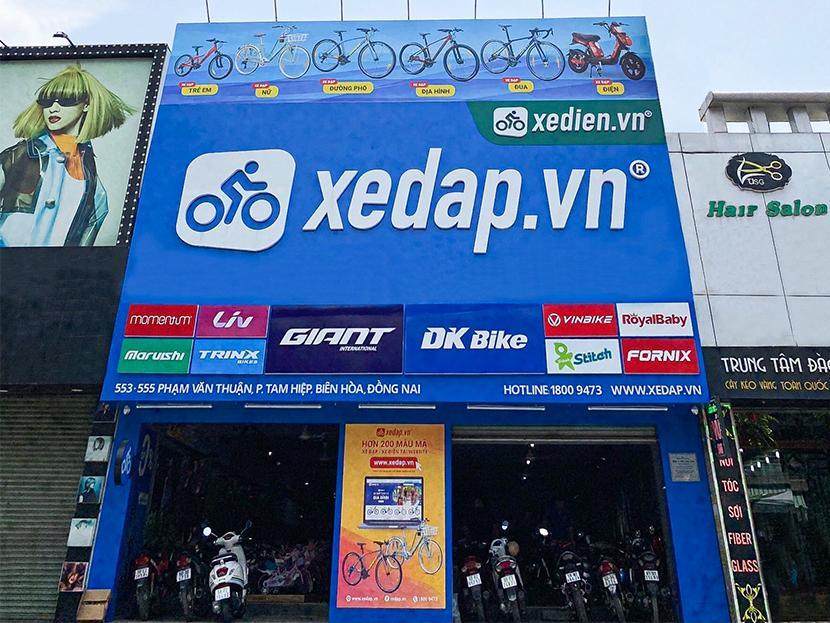
đây là khung cảnh bên ngoài của một cửa hàng bán xe đạp các loại